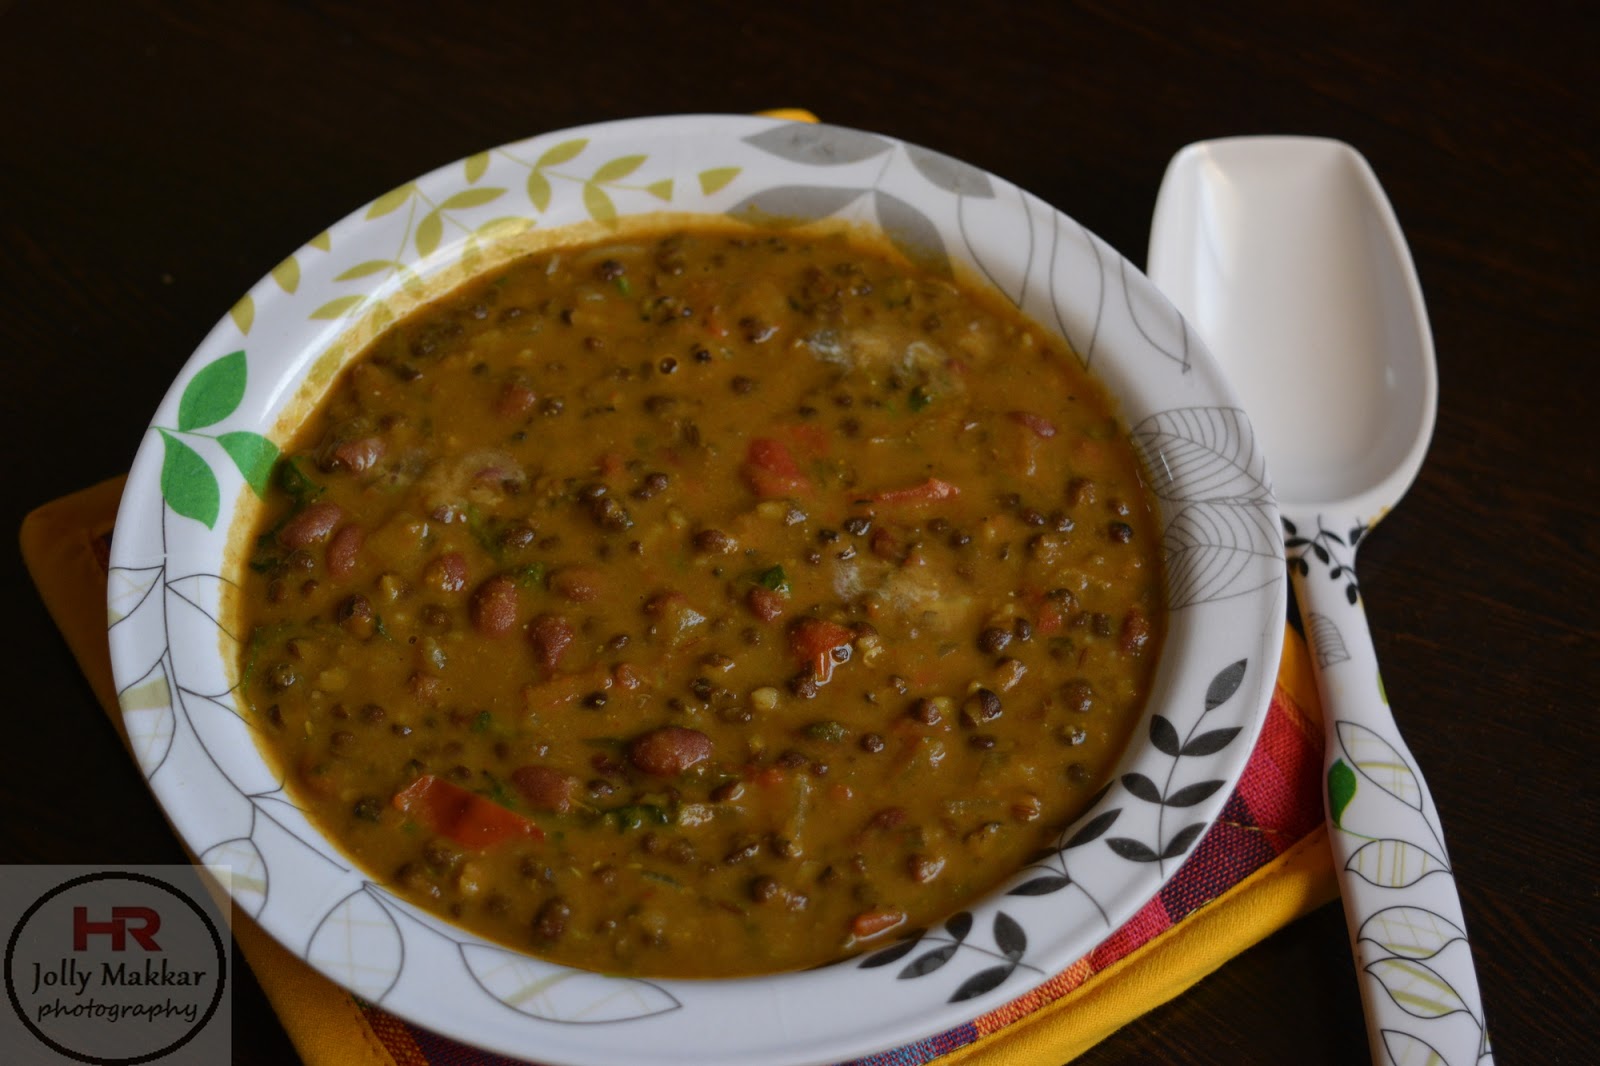
Dish: dal_makhani